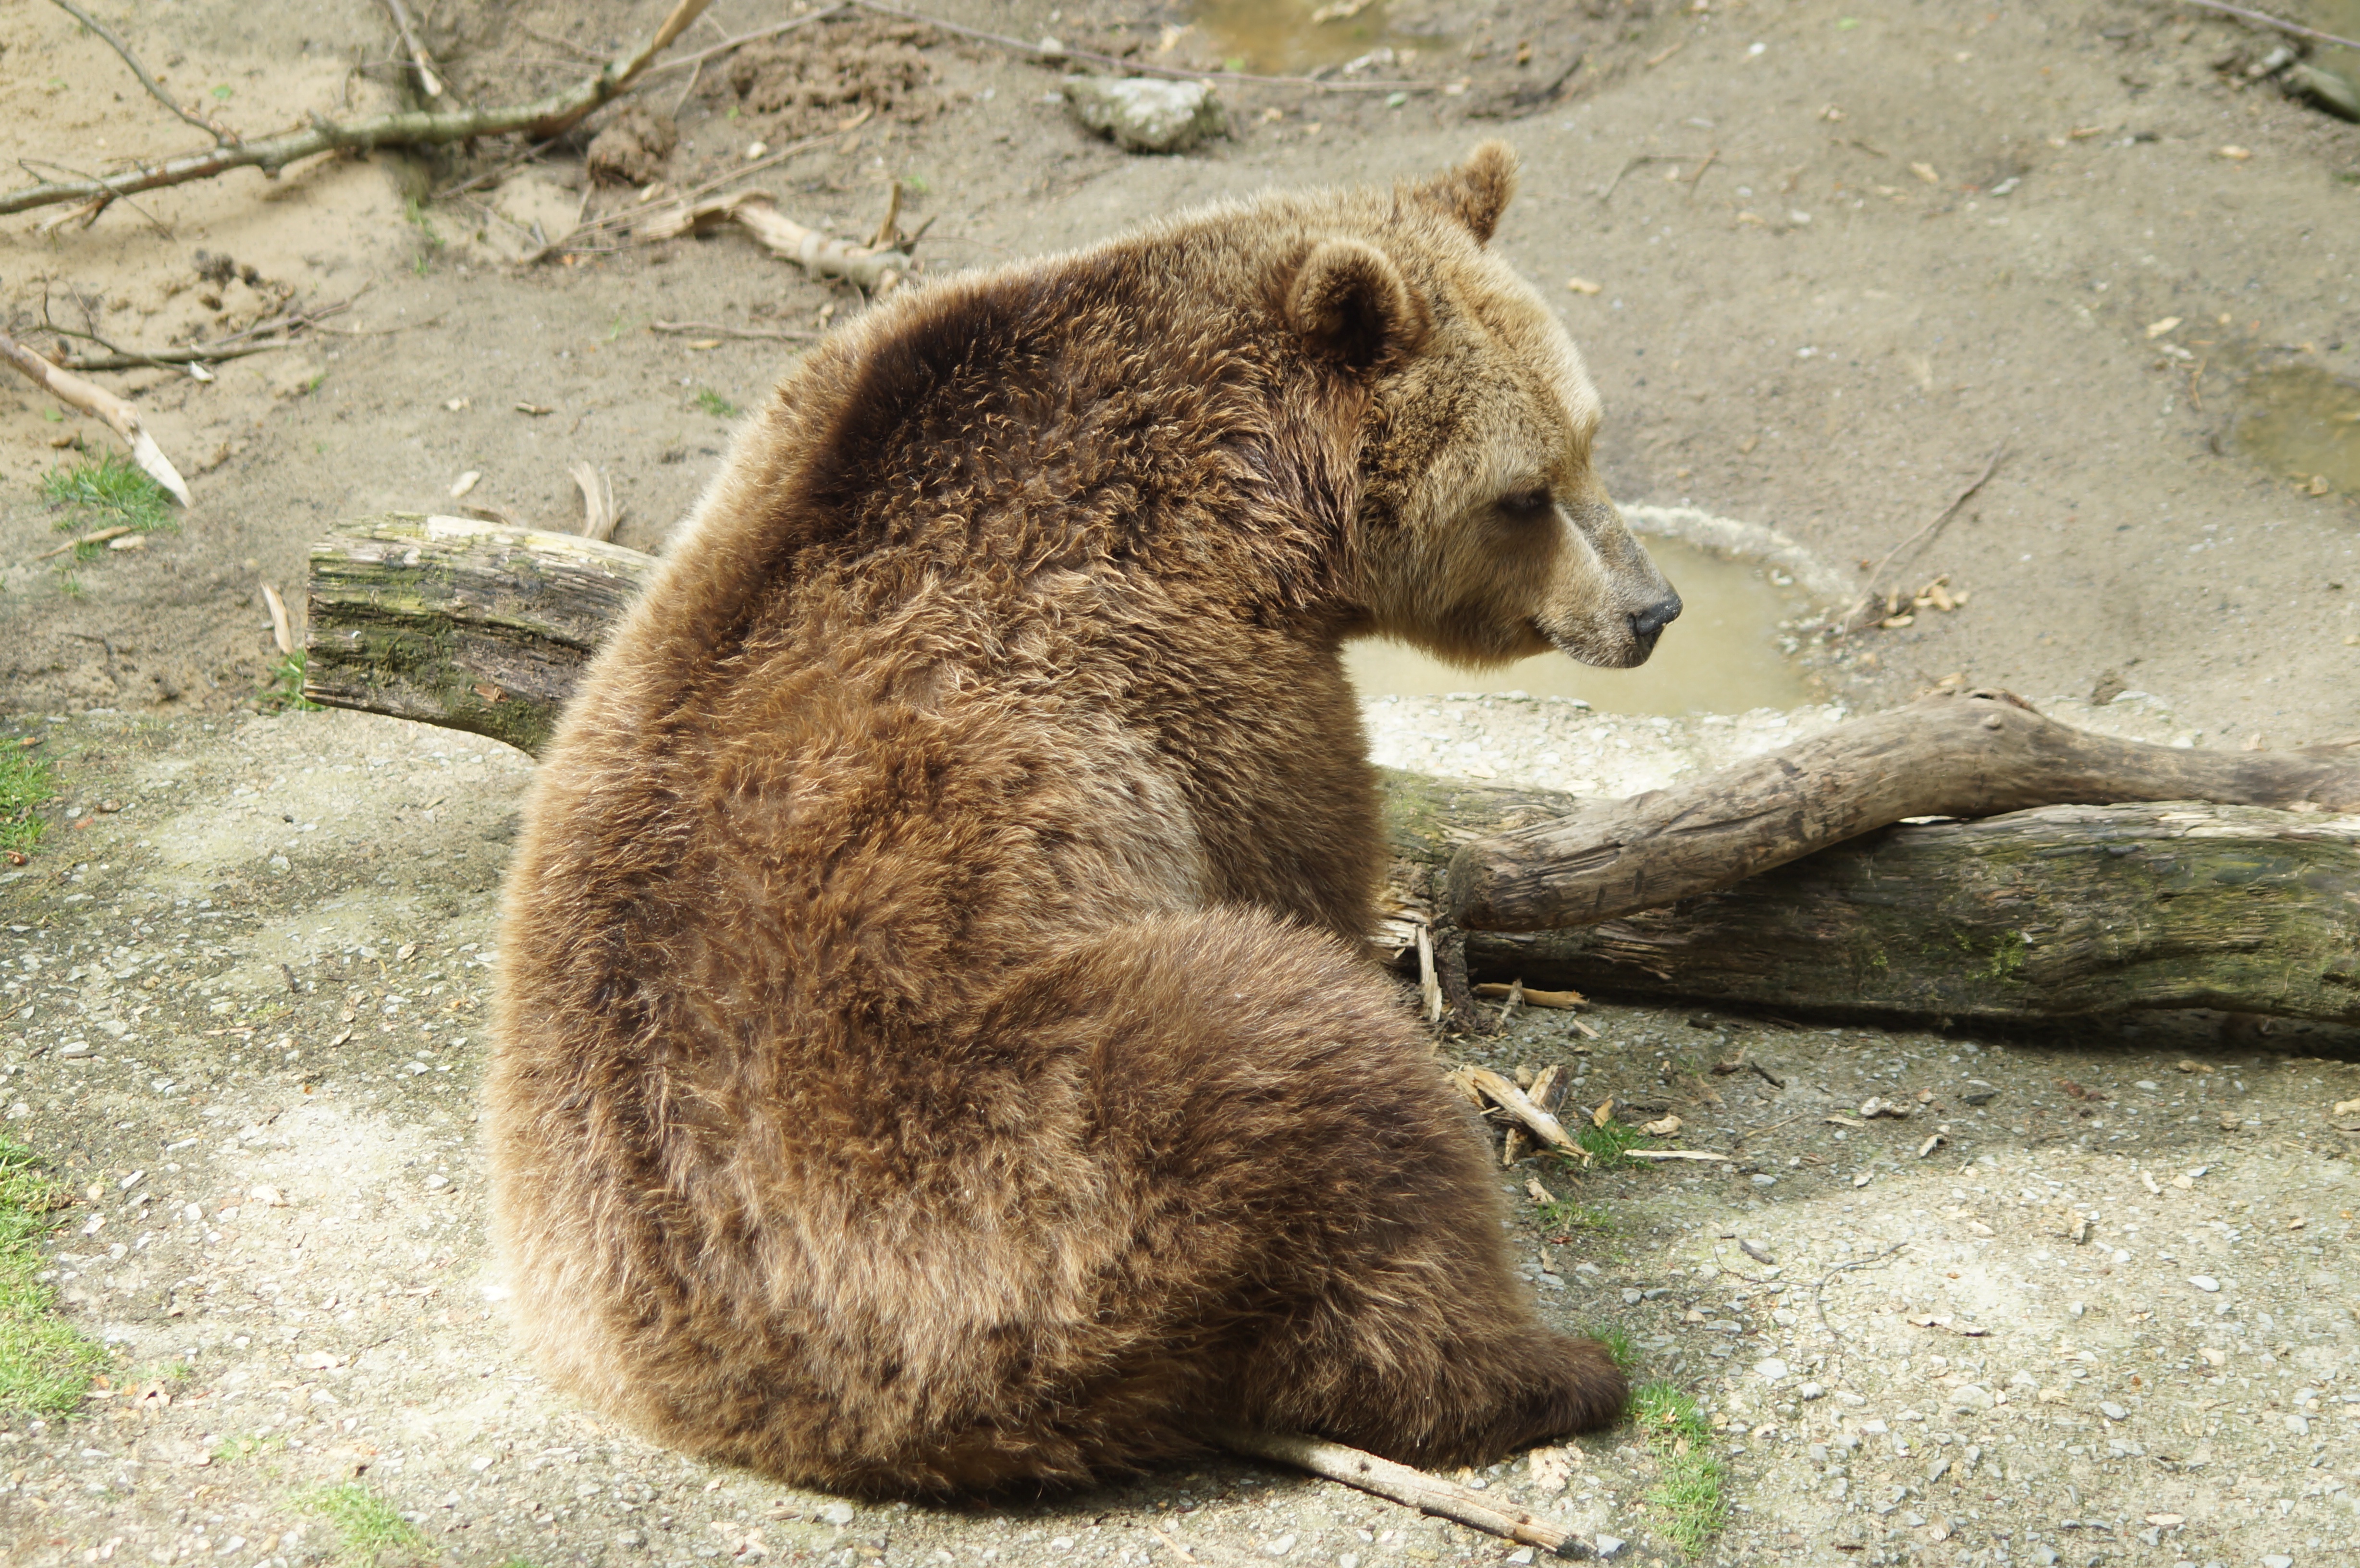
nature, animal, bear, wildlife, zoo, fur, fluffy, mammal, cozy, rest, predator, fauna, brown bear, wild animal, snout, vertebrate, teddy, nature park, wildlife park, grizzly bear, dog breed group, predator kind